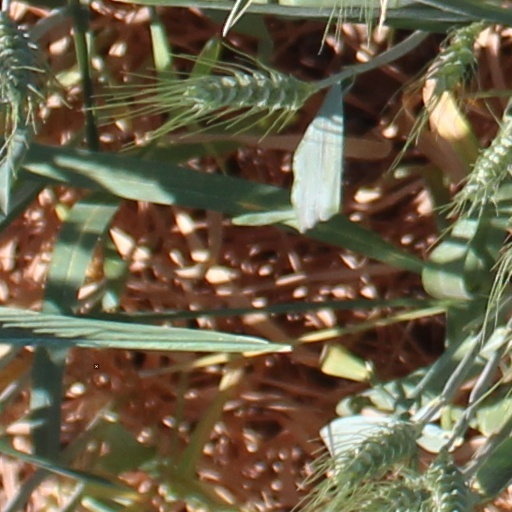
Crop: wheat